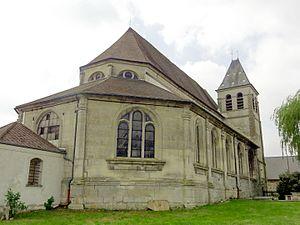
Vue depuis le nord-est.
L'église Saint-Martin est une église catholique paroissiale située à Mareil-en-France, en France. De l'extérieur, seuls le clocher et la façade occidentale du milieu du XIXᵉ siècle sont visibles depuis le domaine public, et dénués d'intérêt. Tout le reste de l'église a été édifié pendant une unique campagne de construction au début du dernier quart du XVIᵉ siècle, et séduit par l'homogénéité et la qualité de son architecture Renaissance. L'ordonnancement et la sculpture monumentale portent la signature artistique du maître-maçon Nicolas de Saint-Michel, de Luzarches, et montrent une ressemblance frappante avec l'église Saint-Martin d'Attainville. À l'instar de toutes les autres églises bâties par le même architecte, le voûtement d'ogives et la disposition générale sont hérités de l'architecture gothique, mais si l'on ne regarde que les supports, l'on pourrait se croire dans un édifice antique. Ce qui distingue l'église de Mareil-en-France est son plan exceptionnel avec déambulatoire complet, sans chapelles rayonnantes, mais avec une enfilade de chapelles peu profondes tout autour de l'église, grâce à des contreforts tournés vers l'intérieur.